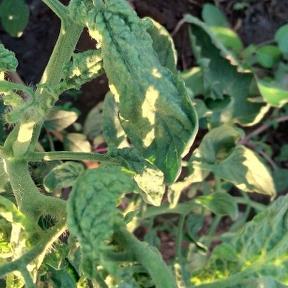
Crop: Tomato
Condition: virosis-d